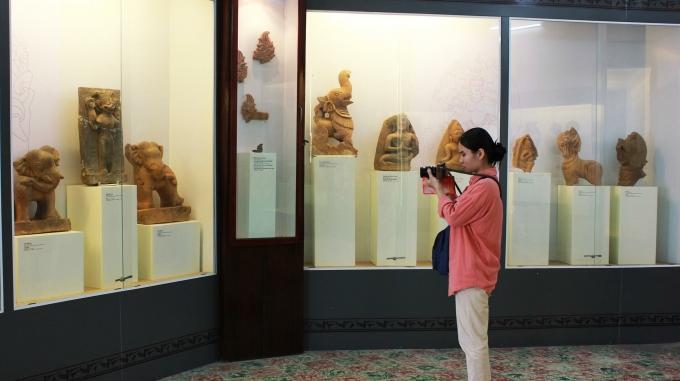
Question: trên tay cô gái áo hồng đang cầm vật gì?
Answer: cô gái áo hồng đang cầm một chiếc máy ảnh trên tay